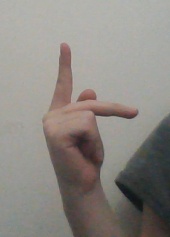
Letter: dha